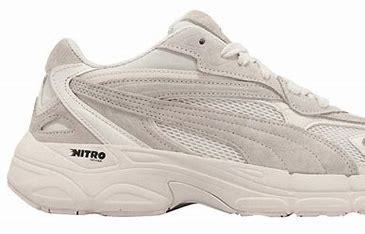
Brand: Puma
Model: Teveris Nitro